Ladbroke Estate

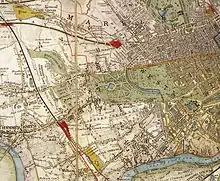
1841 map of the Environs of London, showing John Whyte's Hippodrome on the upper left hand side.

The building boom of the 1820s did not last, and by the early 1830s new development had ground to a halt. From 1834-1838 no new building leases were granted. However, in 1837 the entrepreneur John Whyte leased of land from the estate and proceeded to enclose "the slopes of Notting Hill and the meadows west of Westbourne Grove" with a high wooden paling. The result was the Hippodrome, a bold and ultimately unsuccessful attempt to build a race course to rival Epsom and Ascot. Unfortunately, the race course was not a financial success and it closed in 1842.